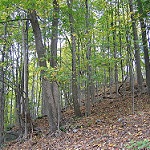
Label: forest